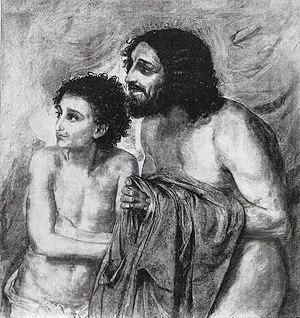
Xylographie de Vassili Mate ""Esclaves"" d'après Ivanov années 1870"
Vassili Vassilievitch Mate est un graveur, peintre et dessinateur russe né le 23 février 1856 à Virbalis et mort le 9 avril 1917 à Petrograd.